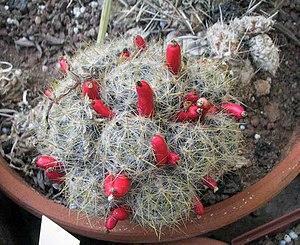
Mammillaria prolifera v haitiensis